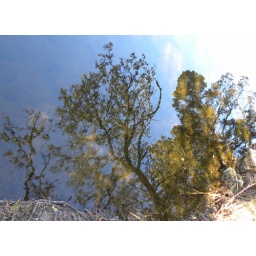
looking into the green pond to reflections of the trees and sky above